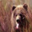
Label: bear